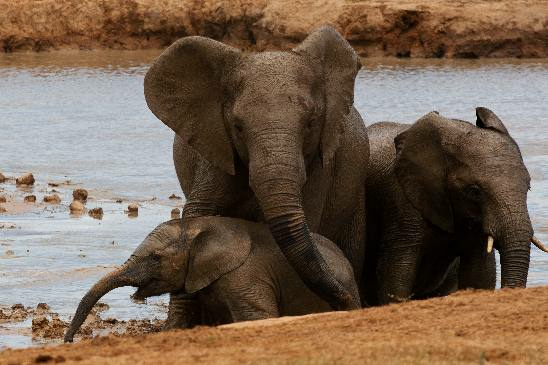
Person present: No